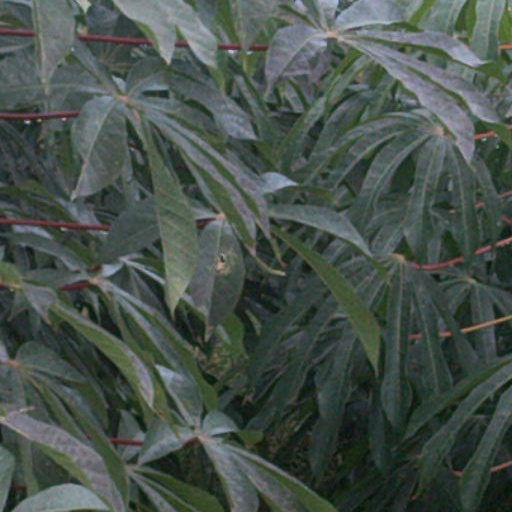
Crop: cassava